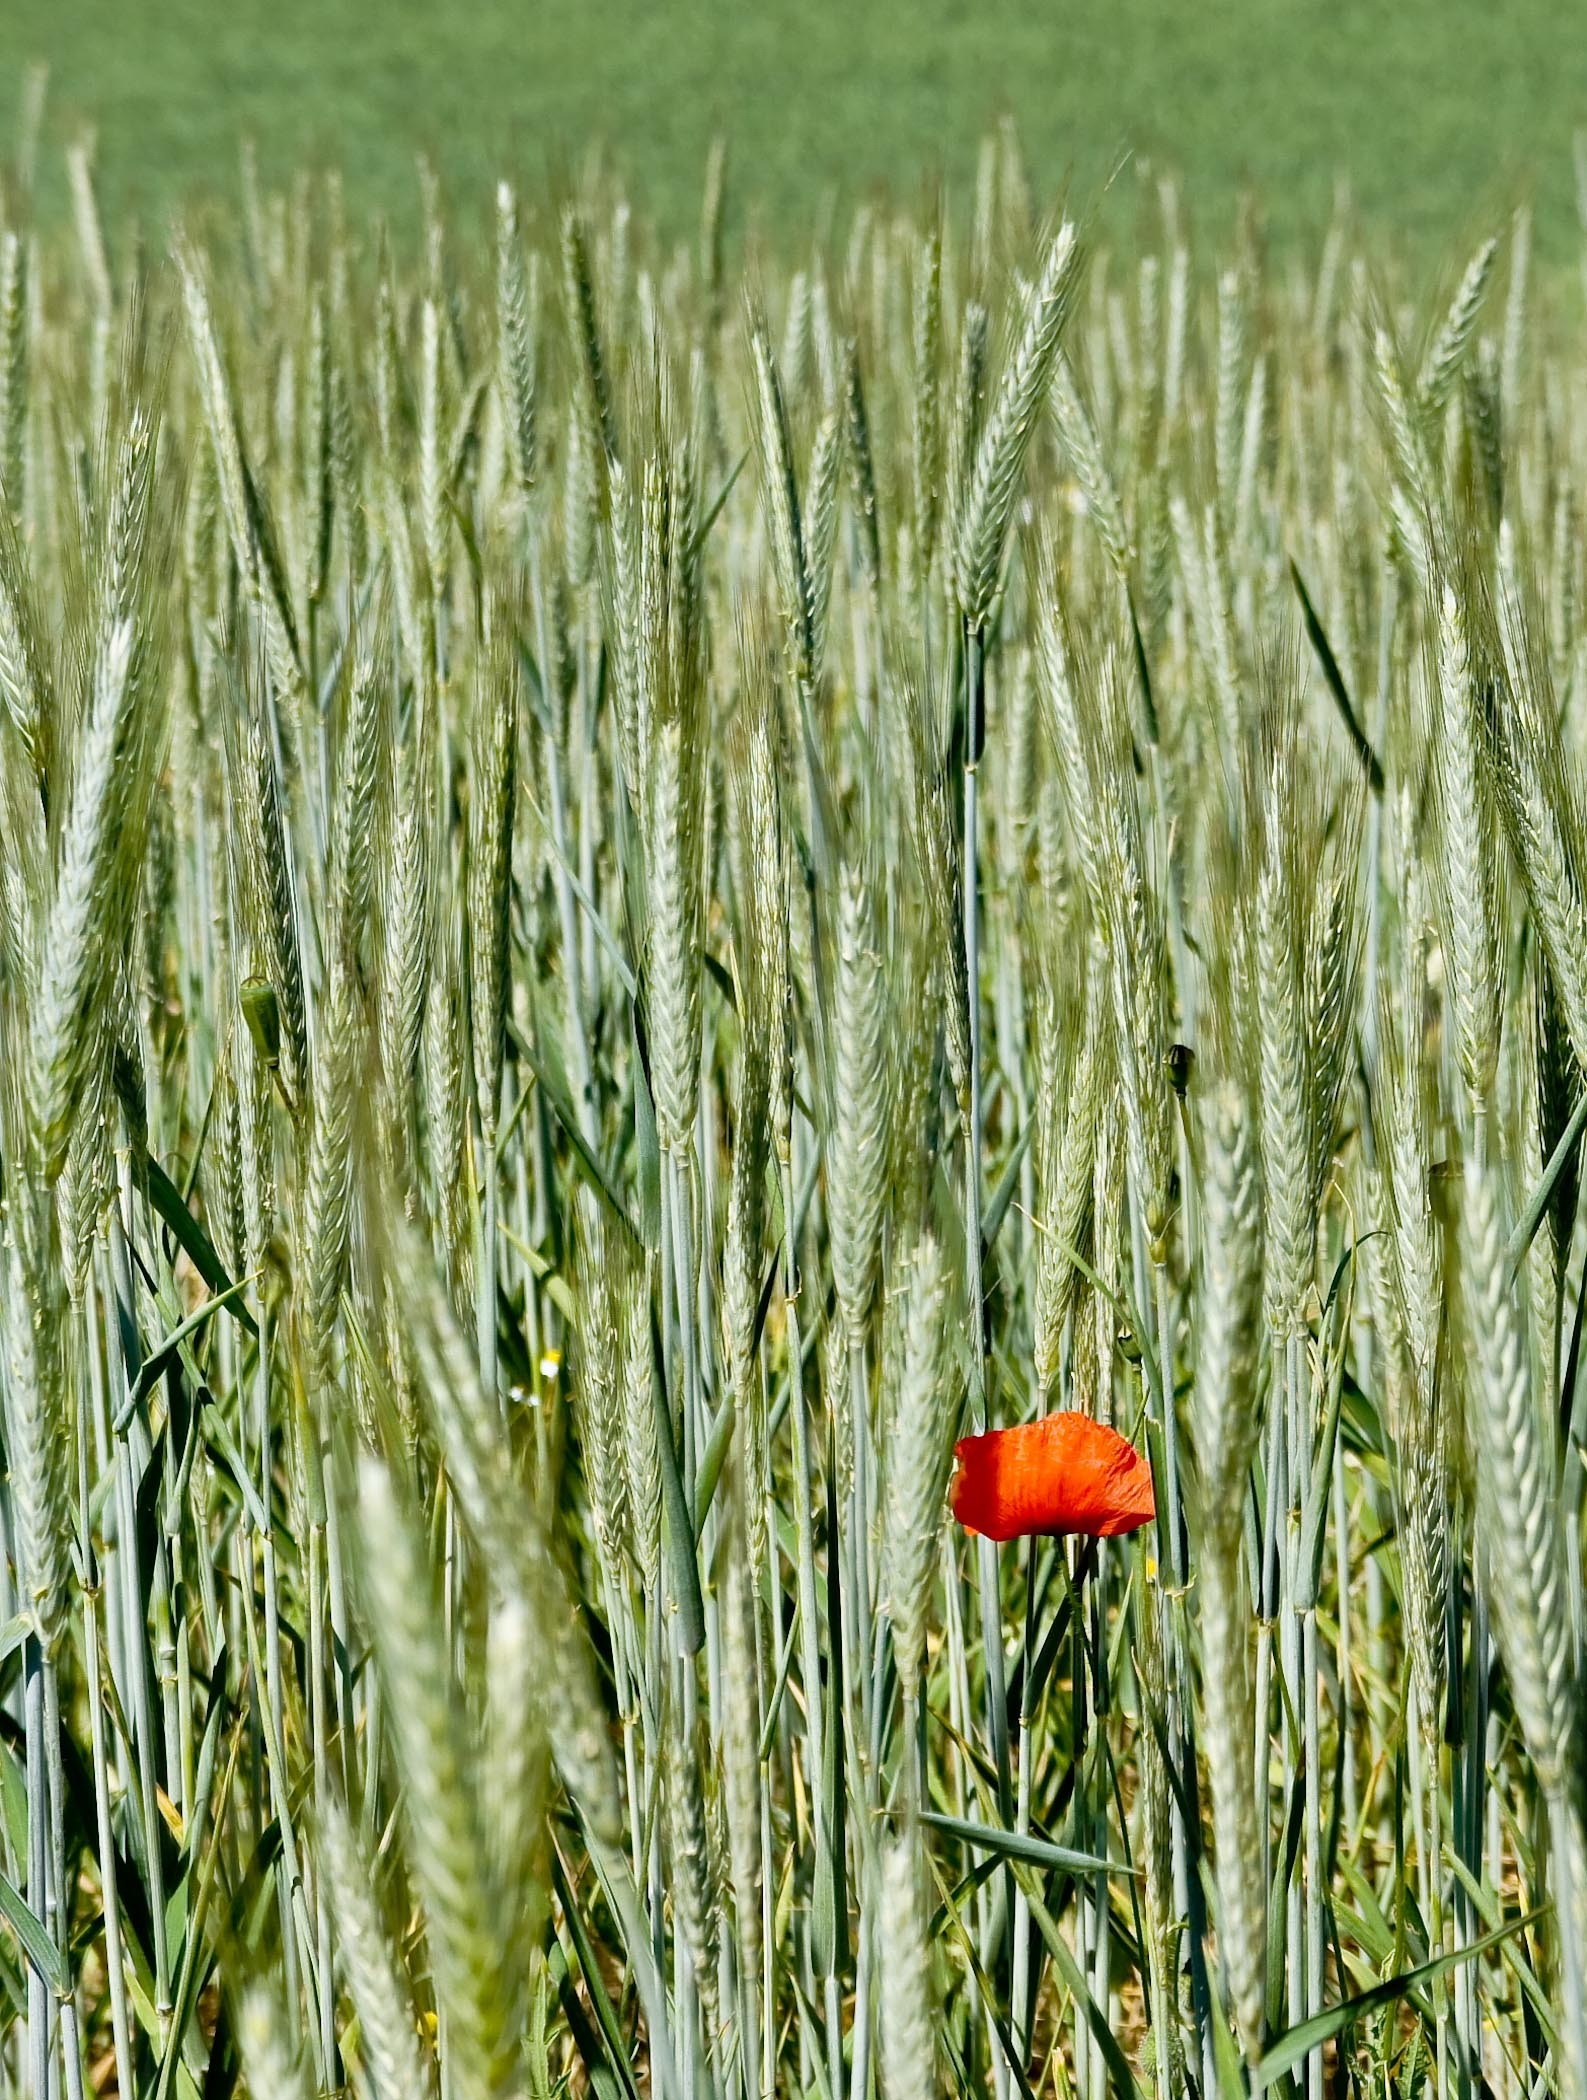
nature, grass, blossom, plant, field, barley, wheat, prairie, flower, bloom, food, red, produce, crop, botany, agriculture, cereal, rye, poppy, flowering plant, commodity, mohngewaechs, triticale, hordeum, grass family, plant stem, land plant, phragmites, food grain, einkorn wheat